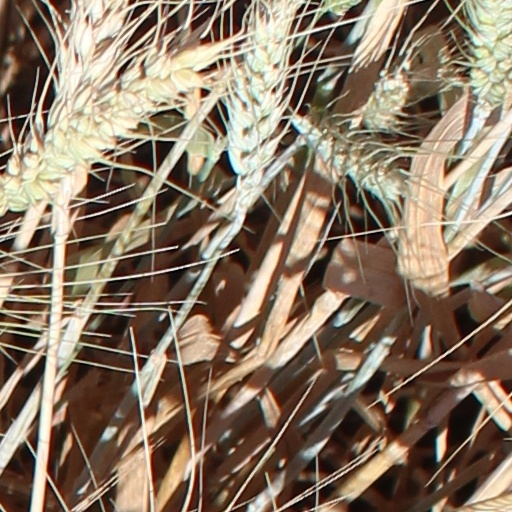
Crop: wheat